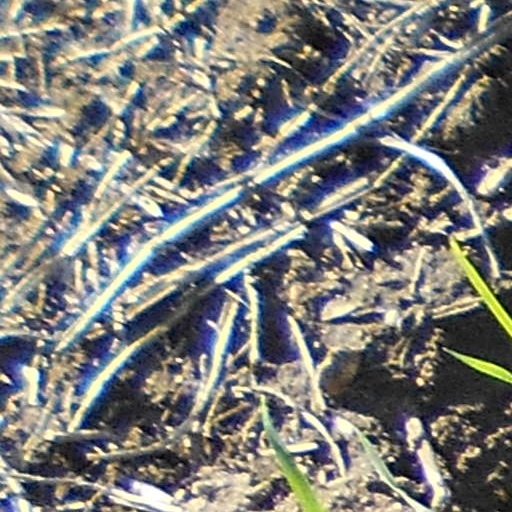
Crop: wheat